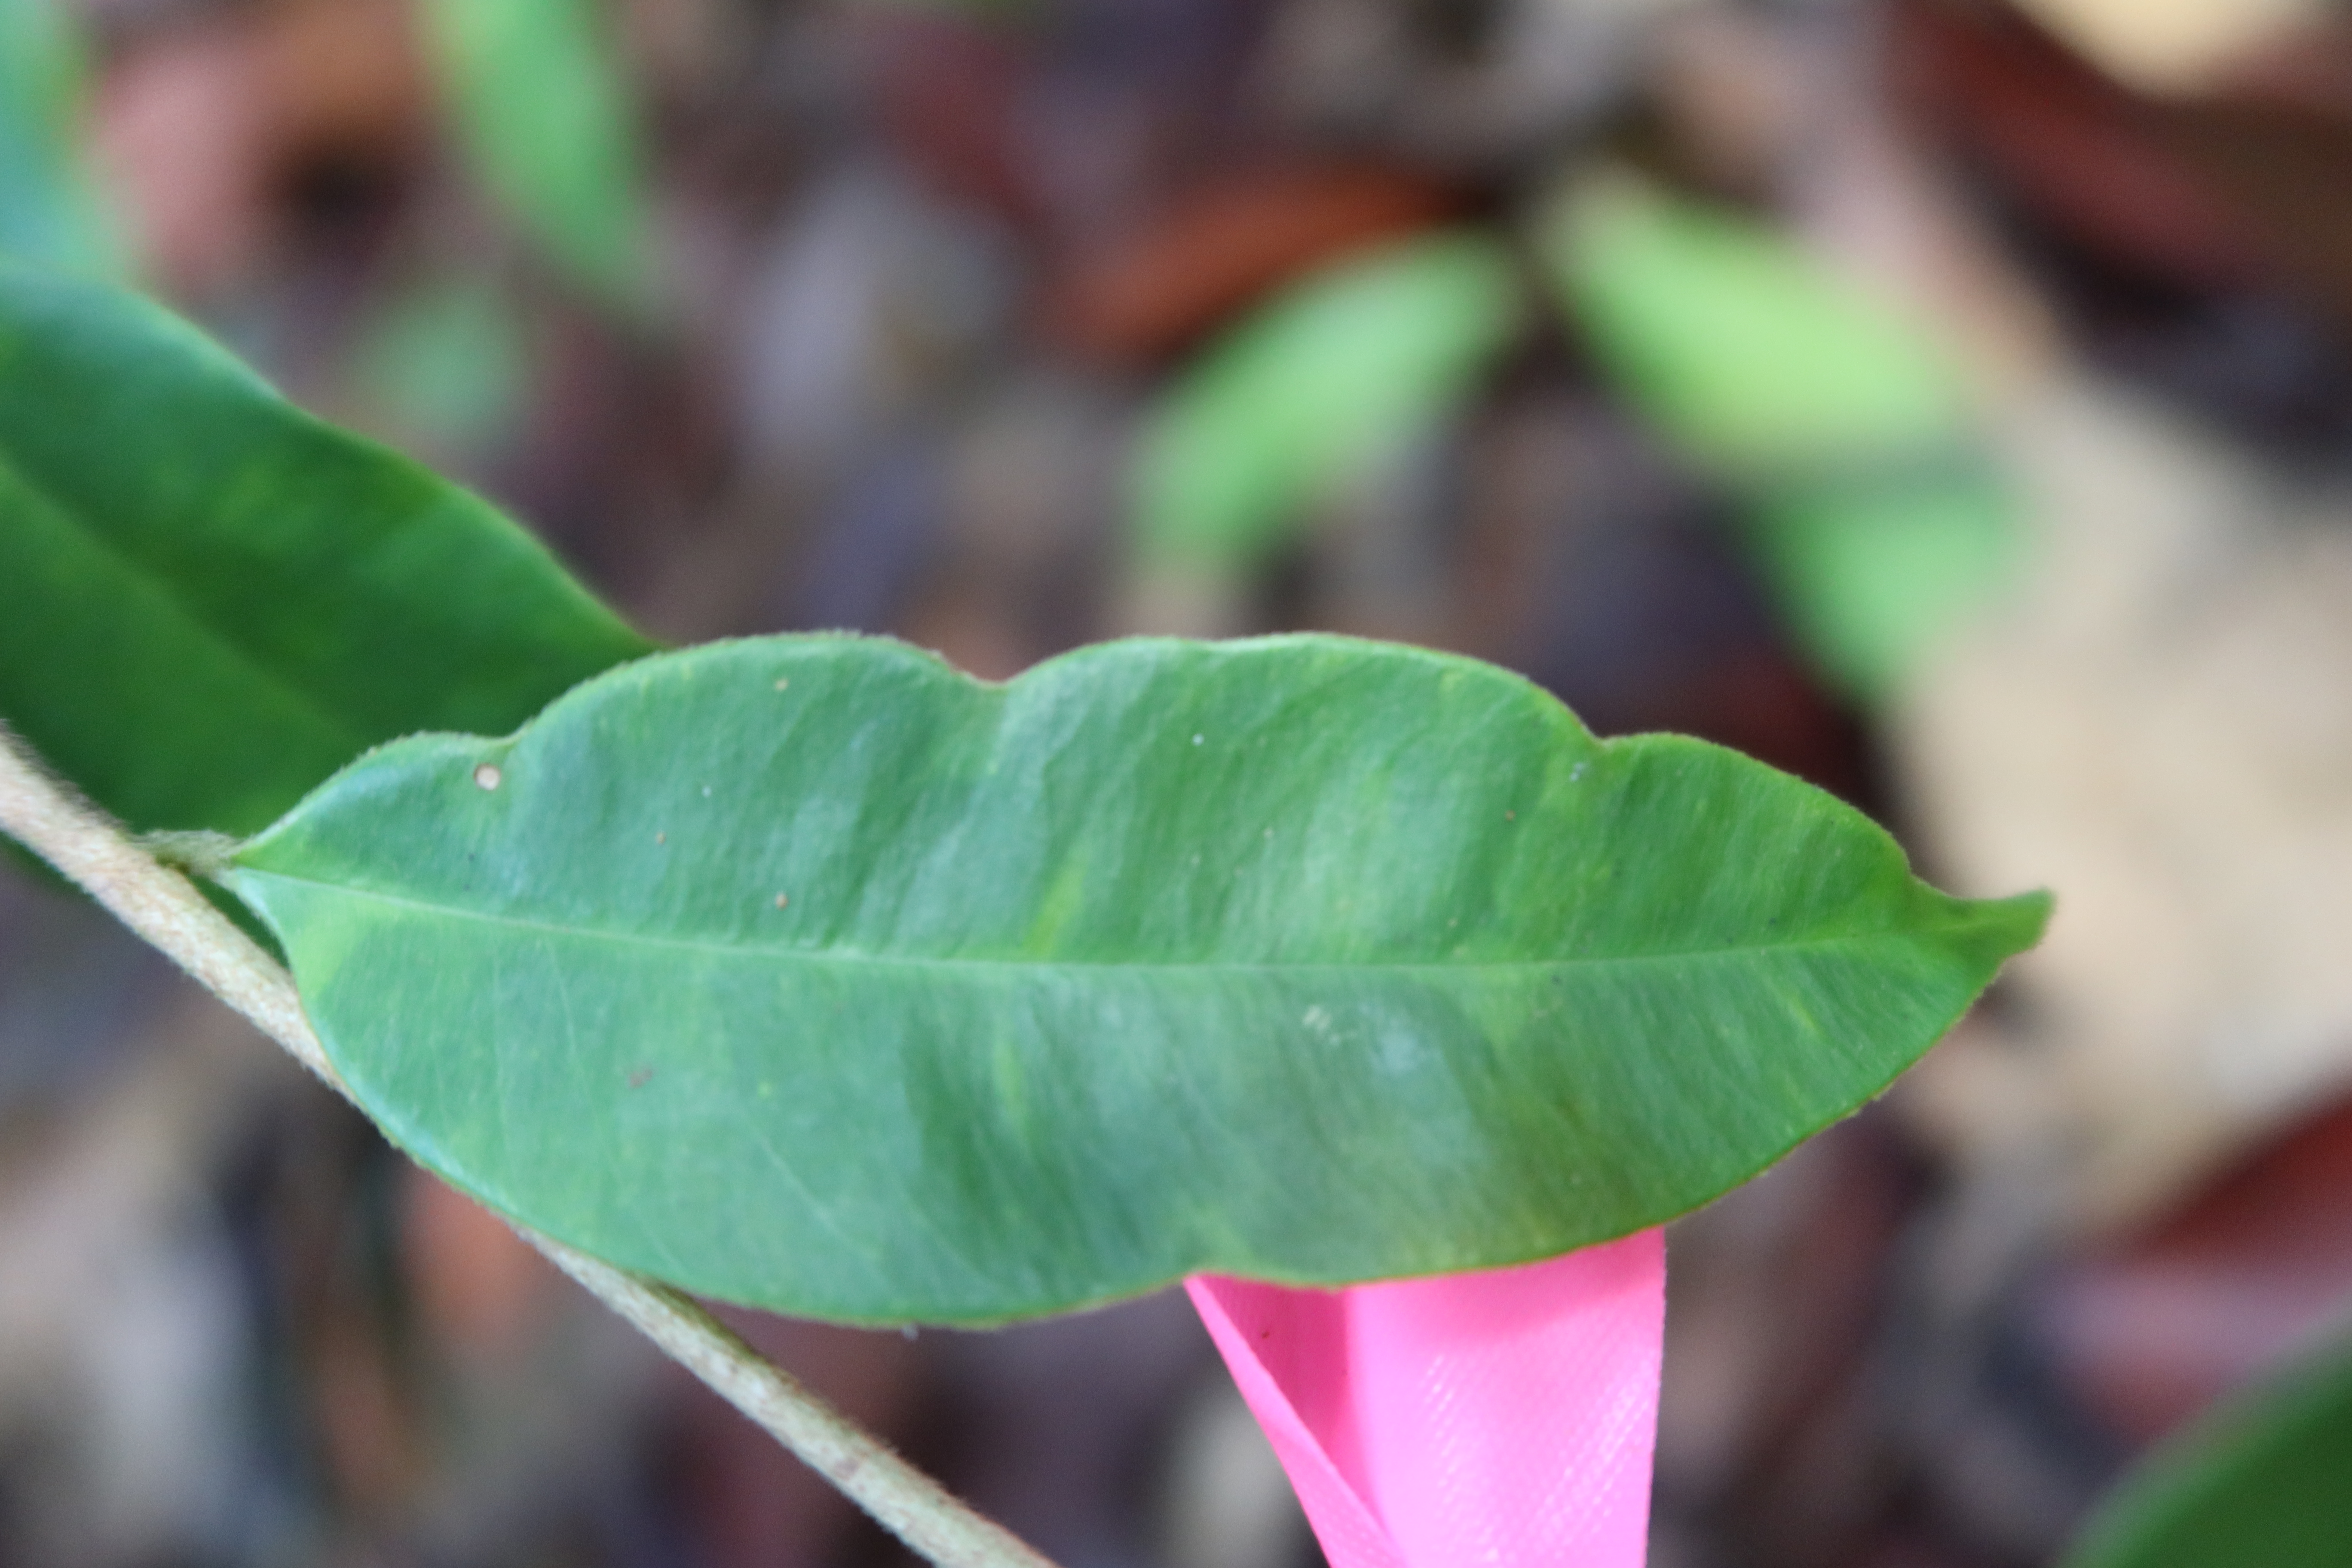
Label: Brown spots